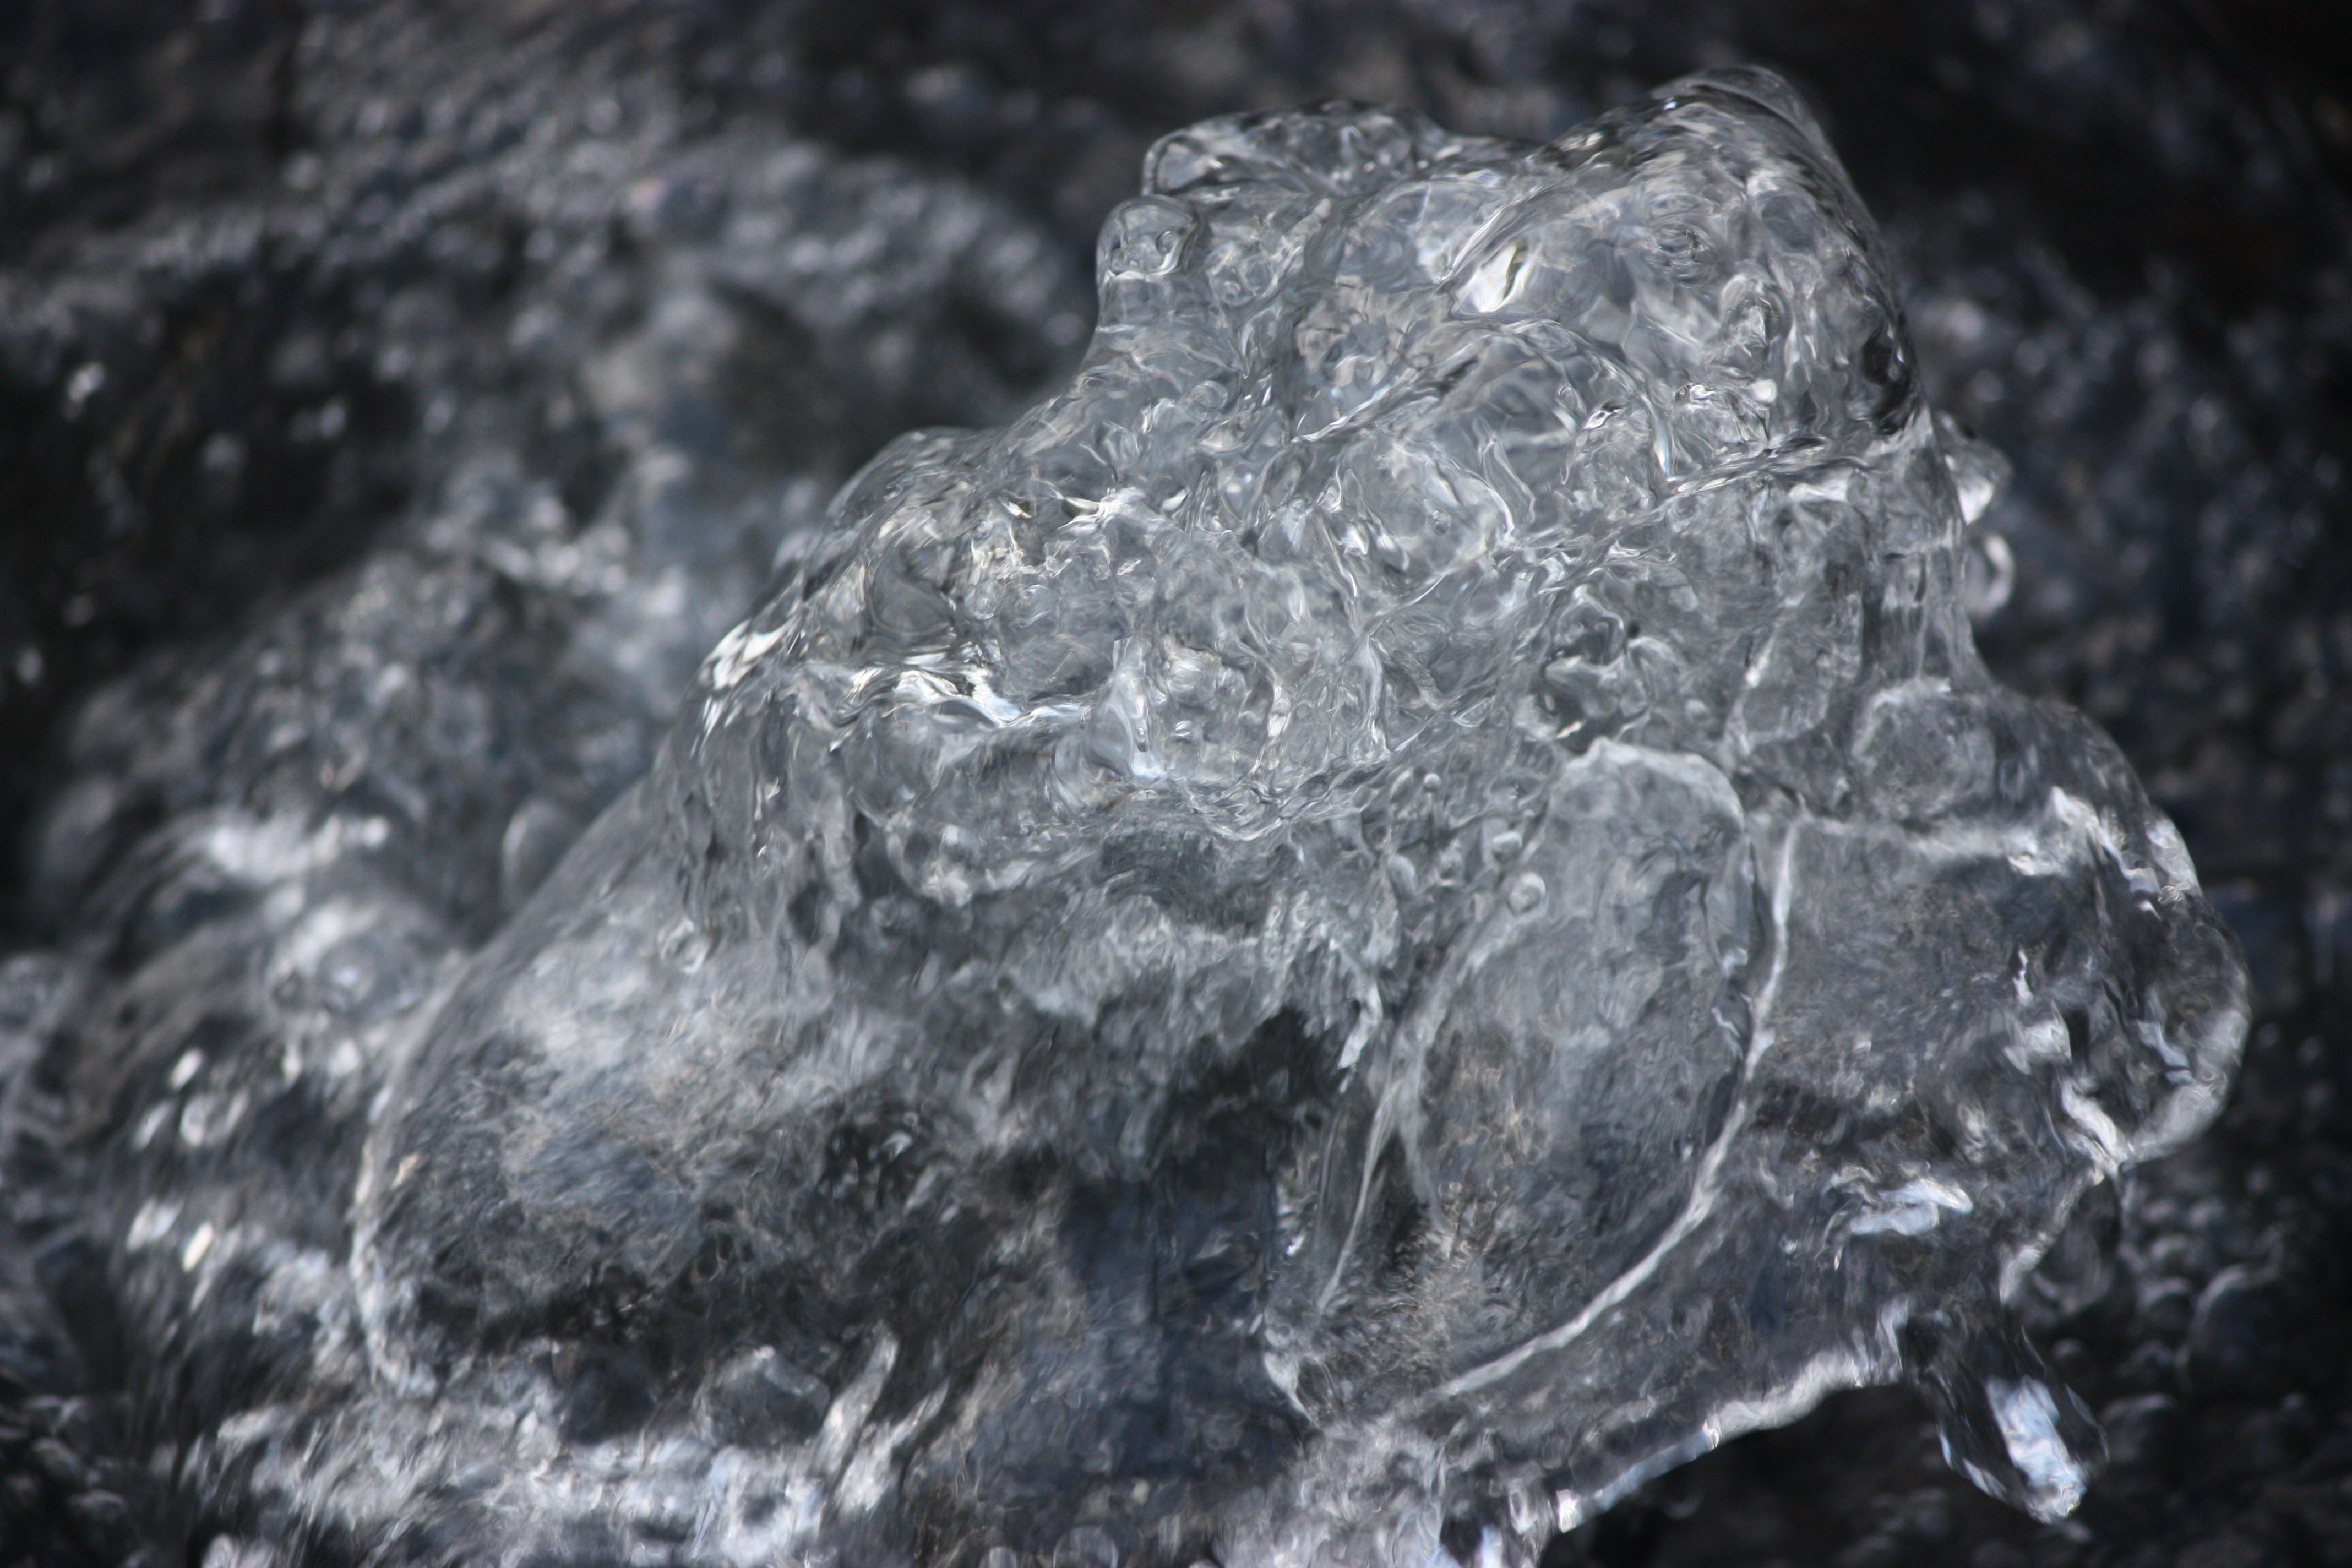
water, rock, liquid, ice, flow, splash, bubble, fountain, melting, freezing, geological phenomenon